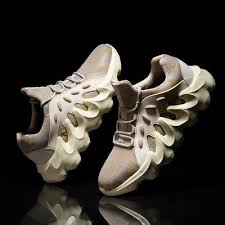
Waste category: shoes